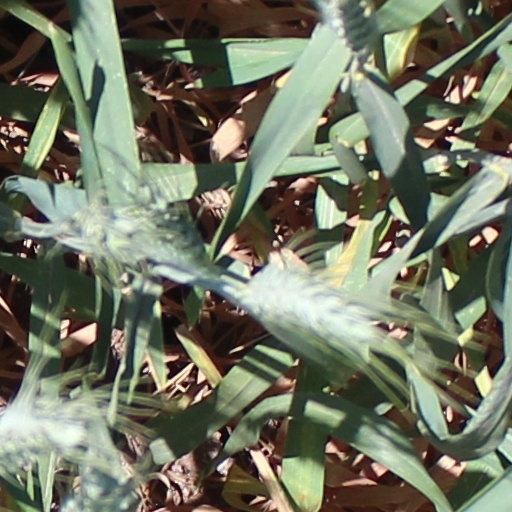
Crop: wheat